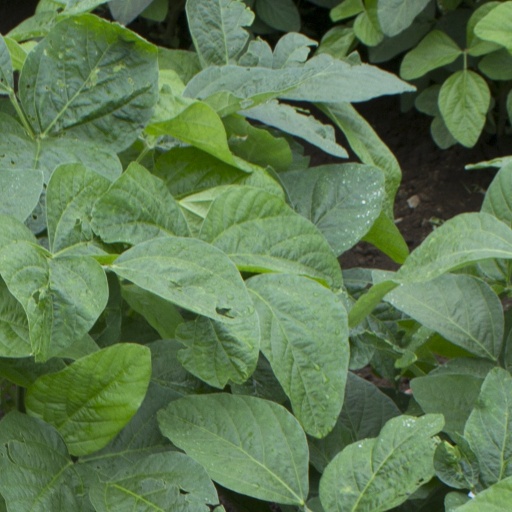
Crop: soybean